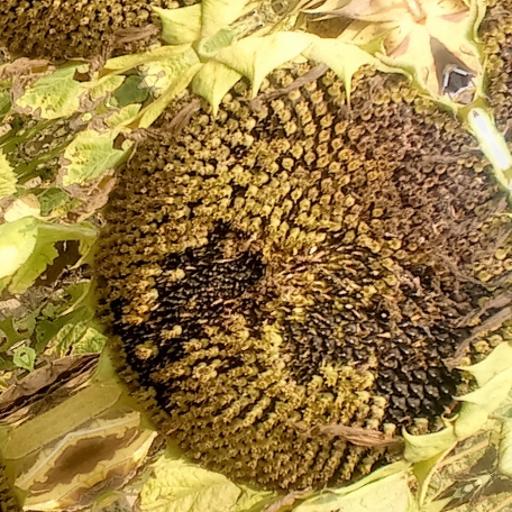
Label: Gray_mold